San Salvador de Nogal de las Huertas

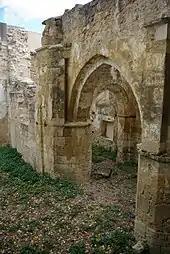
Ruins of San Salvador as of 2012

San Salvador de Nogal de las Huertas is a Cluniac monastery in Nogal de las Huertas, Spain.